Wolf Riders

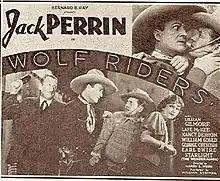

Wolf Riders is a 1935 American Western film directed by Harry S. Webb and starring Jack Perrin, Lillian Gilmore and Lafe McKee.